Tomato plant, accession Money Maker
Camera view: bottom (45 deg); turntable rotation: 120 degrees
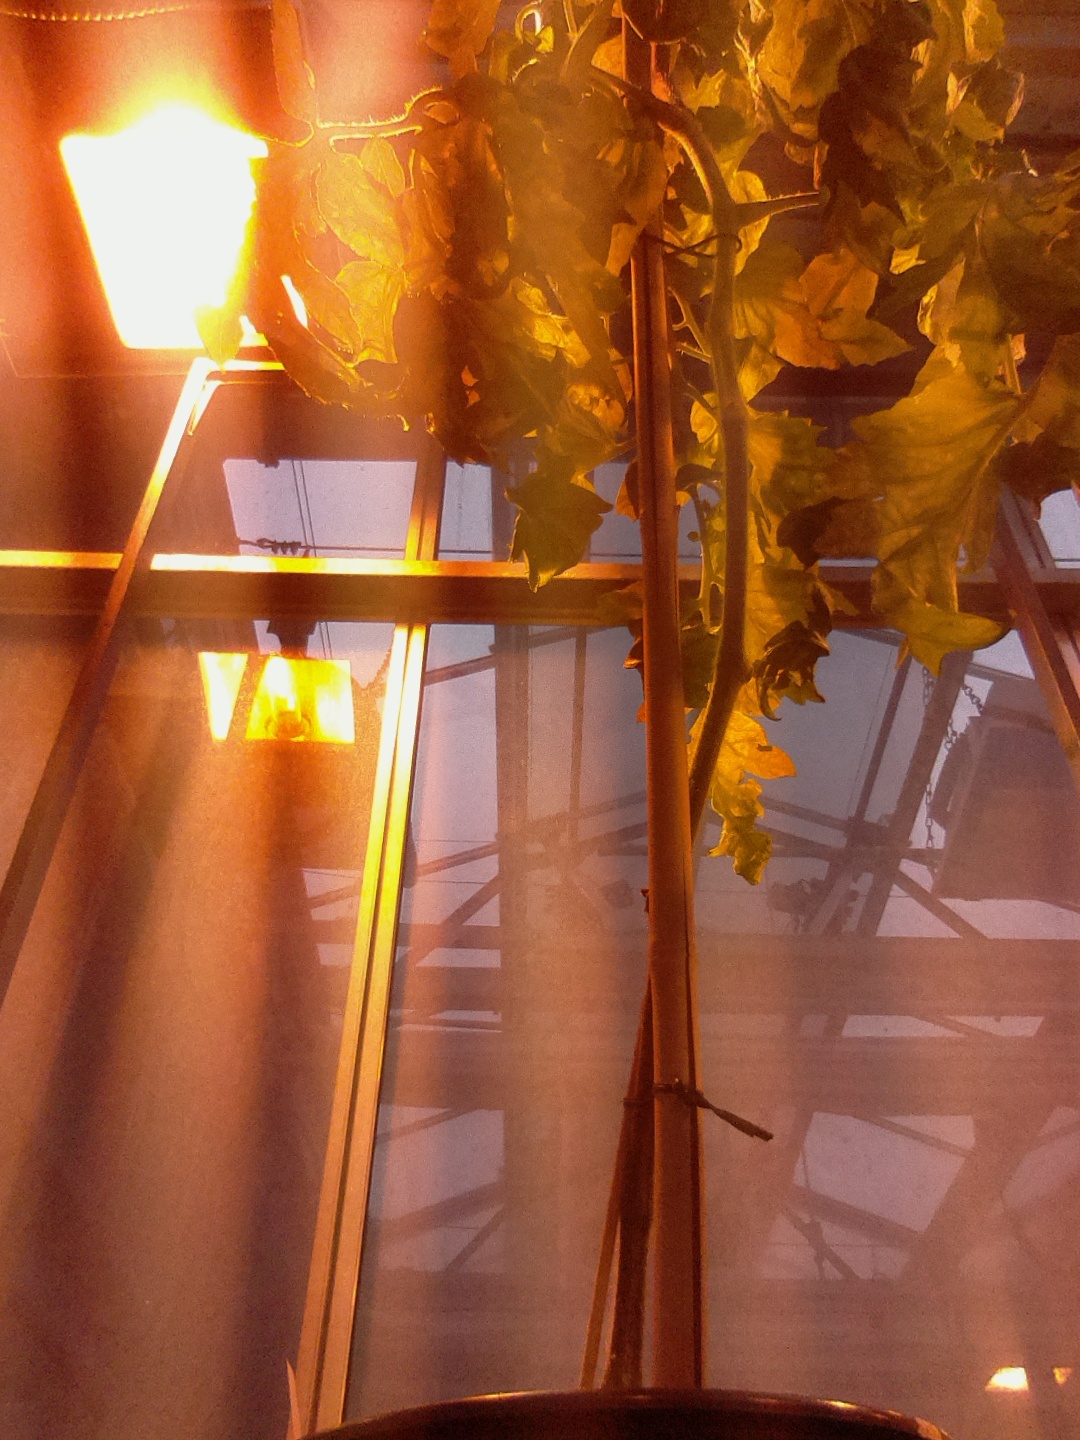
BBCH growth stage 74: 40%-50% of final fruit size